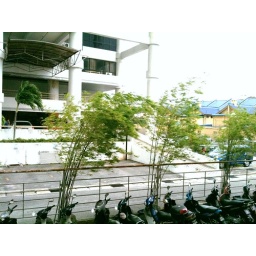
it was a windy evening while i was smoking in the car park at the northam building in penang.